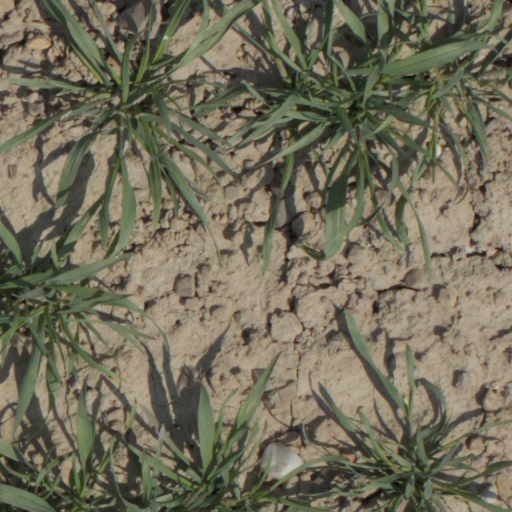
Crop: wheat